Western Desert campaign

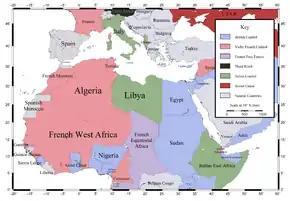

The geographical position of Italy made it possible for it to close the Mediterranean if war came and force the Mediterranean Fleet based in Egypt to rely on the Suez Canal. In 1939, Wavell began to plan a base in the Middle East to support about fifteen divisions (300,000 men), six in Egypt, three in Palestine and the rest further afield. Many of the supplies needed by the British were imported from the colonies and the rest obtained locally by stimulating the production of substitutes. The plan for a garrison of nine divisions in Egypt and Palestine was changed to fourteen divisions by June 1941 and then to 23 by March 1942. Once the Italians declared war in 1940 and until 1943, merchant ships travelled east from Britain around the Cape of Good Hope, which made Egypt as distant as Australia and New Zealand. The Middle East Supply Centre (MESC) operated in Egypt, Palestine and Syria to co-ordinate imports and create local substitutes for civilian rations and promote agricultural efficiencies. By March 1943 the MESC had replaced about 100 liberty ship deliveries' worth of imports with increased local production of potatoes, cooking oil, dairy products and fish; cattle drives from Sudan obviated the need for refrigerated shipping.